Iwao Ayusawa

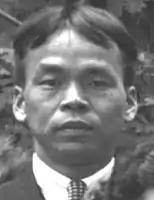
Iwao Ayusawa in Geneva, 1931

In 1911 he went to Hawaii as a recipient of the Friend Peace Scholarship. He graduated from Haverford College in 1917, and then attended Columbia University, from which he graduated in 1920. He served as the Japanese delegate to the International Labour Organization in Geneva, Switzerland, and as Director of the Tokyo branch of the ILO until 1939. He joined the staff of the International Christian University in 1952. In 1956, he received an honorary degree from Haverford College. He published several books and articles, including "A History of Labor in Modern Japan" in 1966. His papers are held by the library of Haverford College.